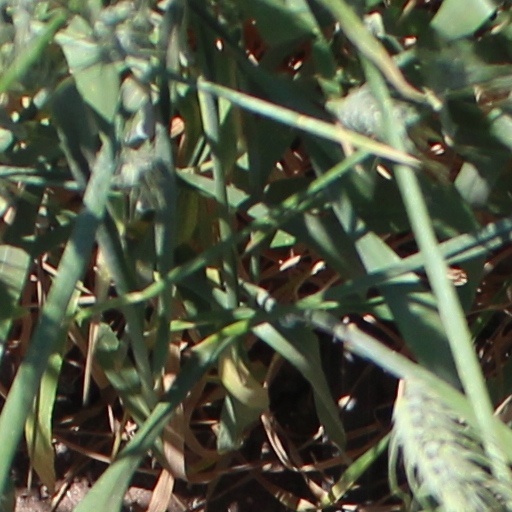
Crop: wheat